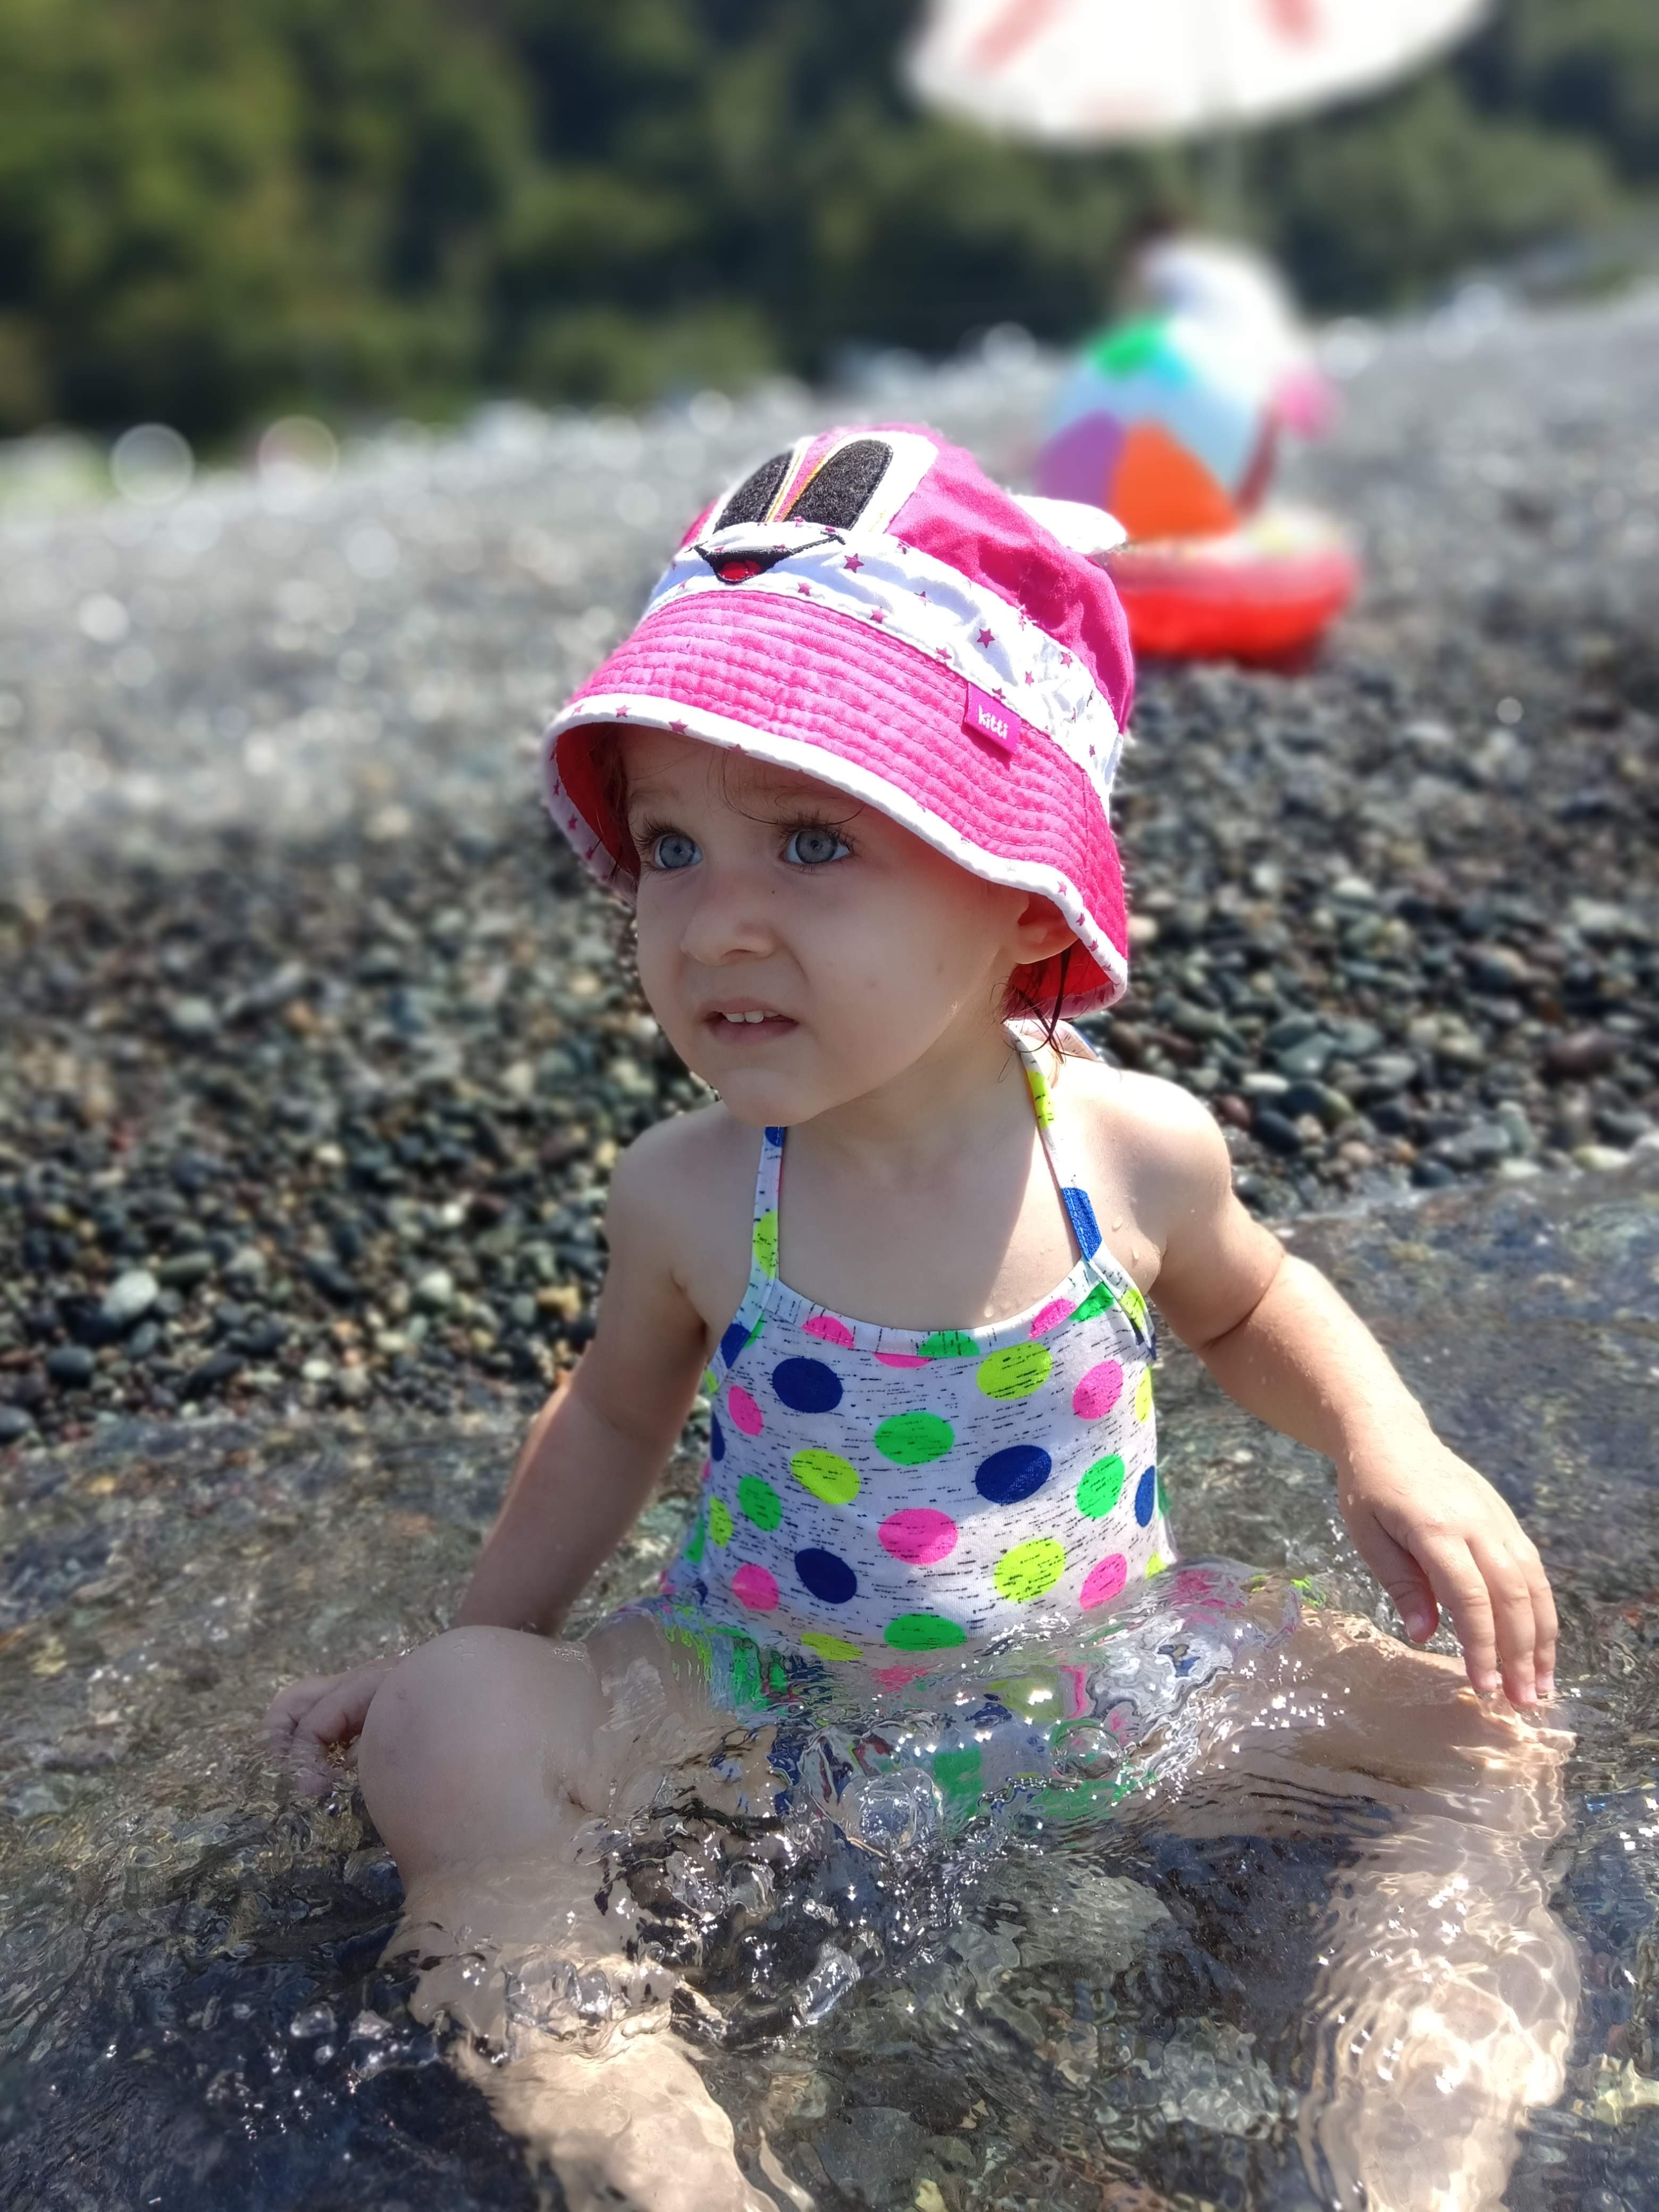
beach, bokeh, happiness, innocent, life, nature, sea, water, child, pink, fun, play, toddler, summer, headgear, smile, vacation, sun hat, recreation, mud, leisure, happy, sand